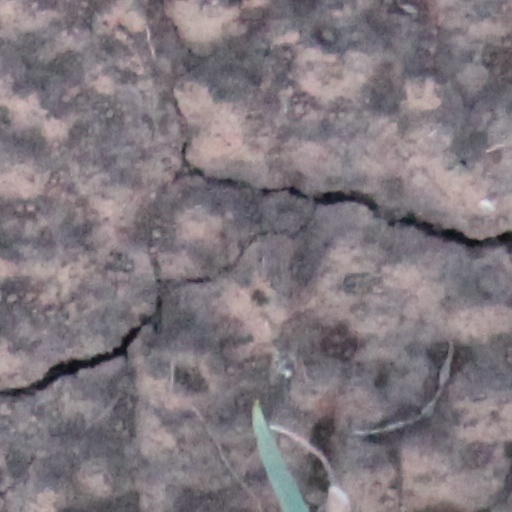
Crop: wheat